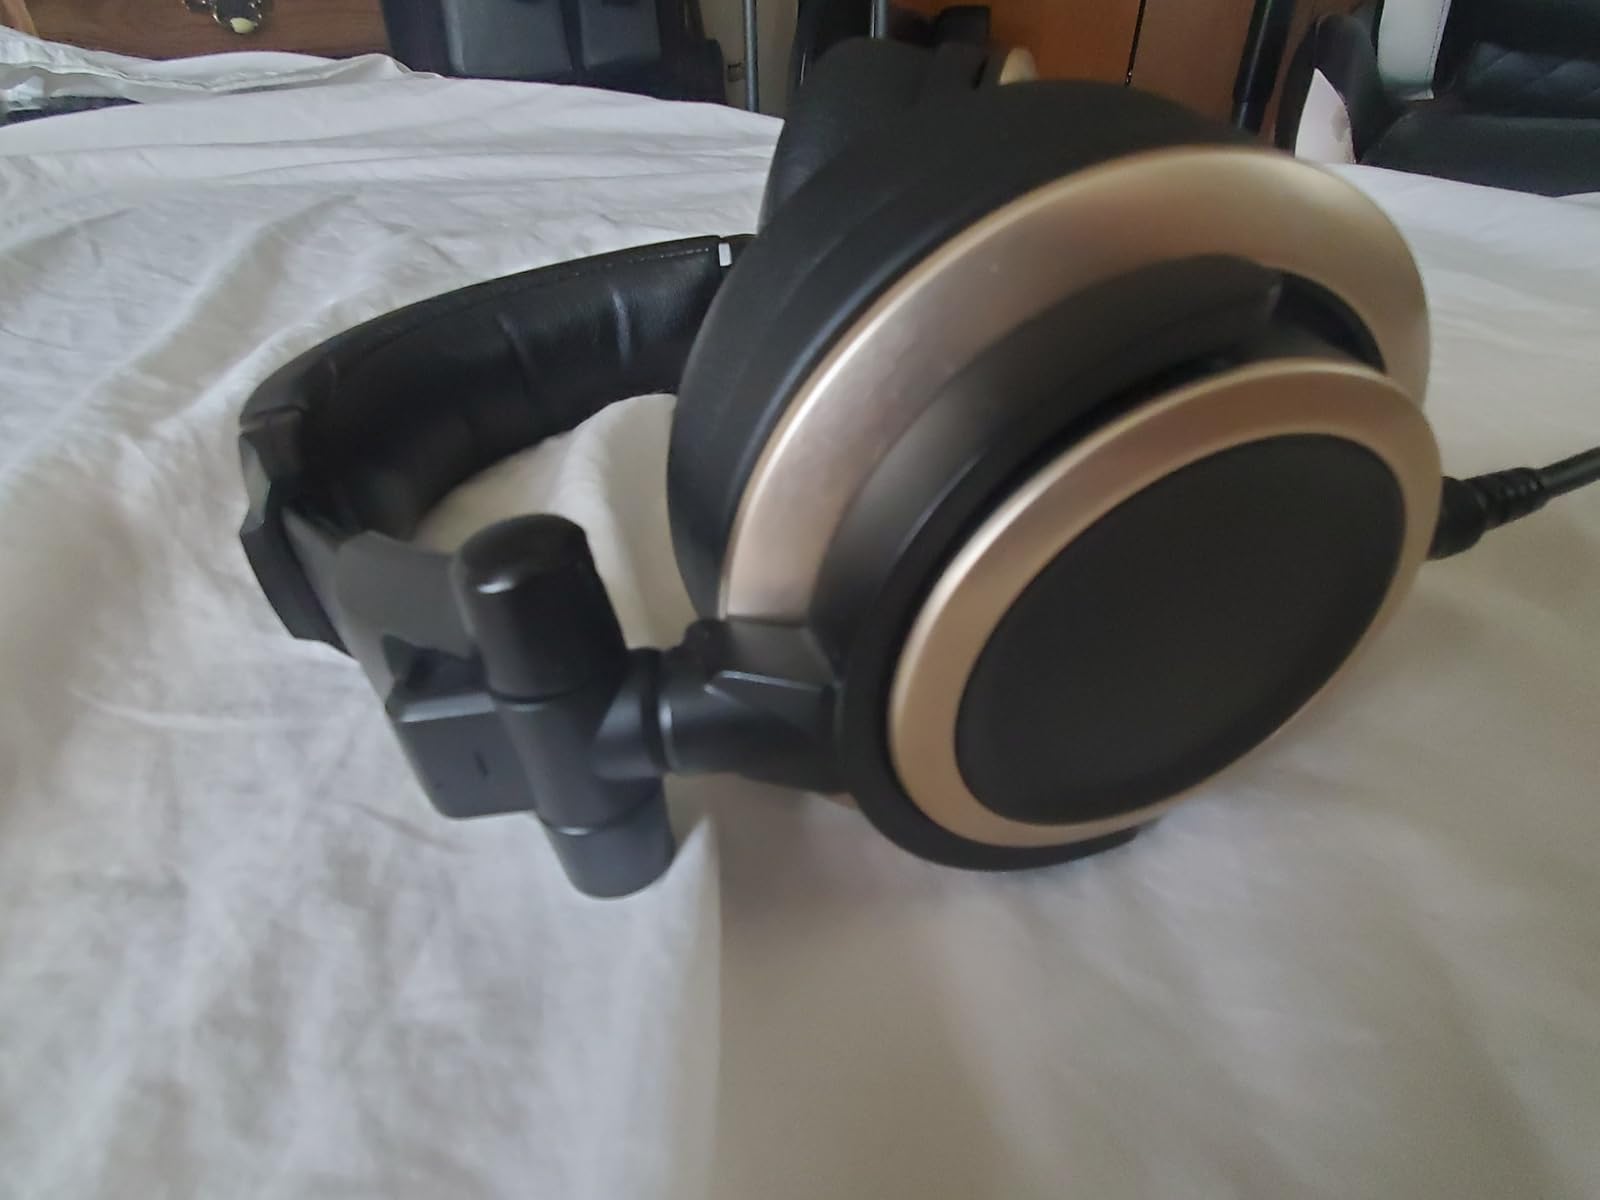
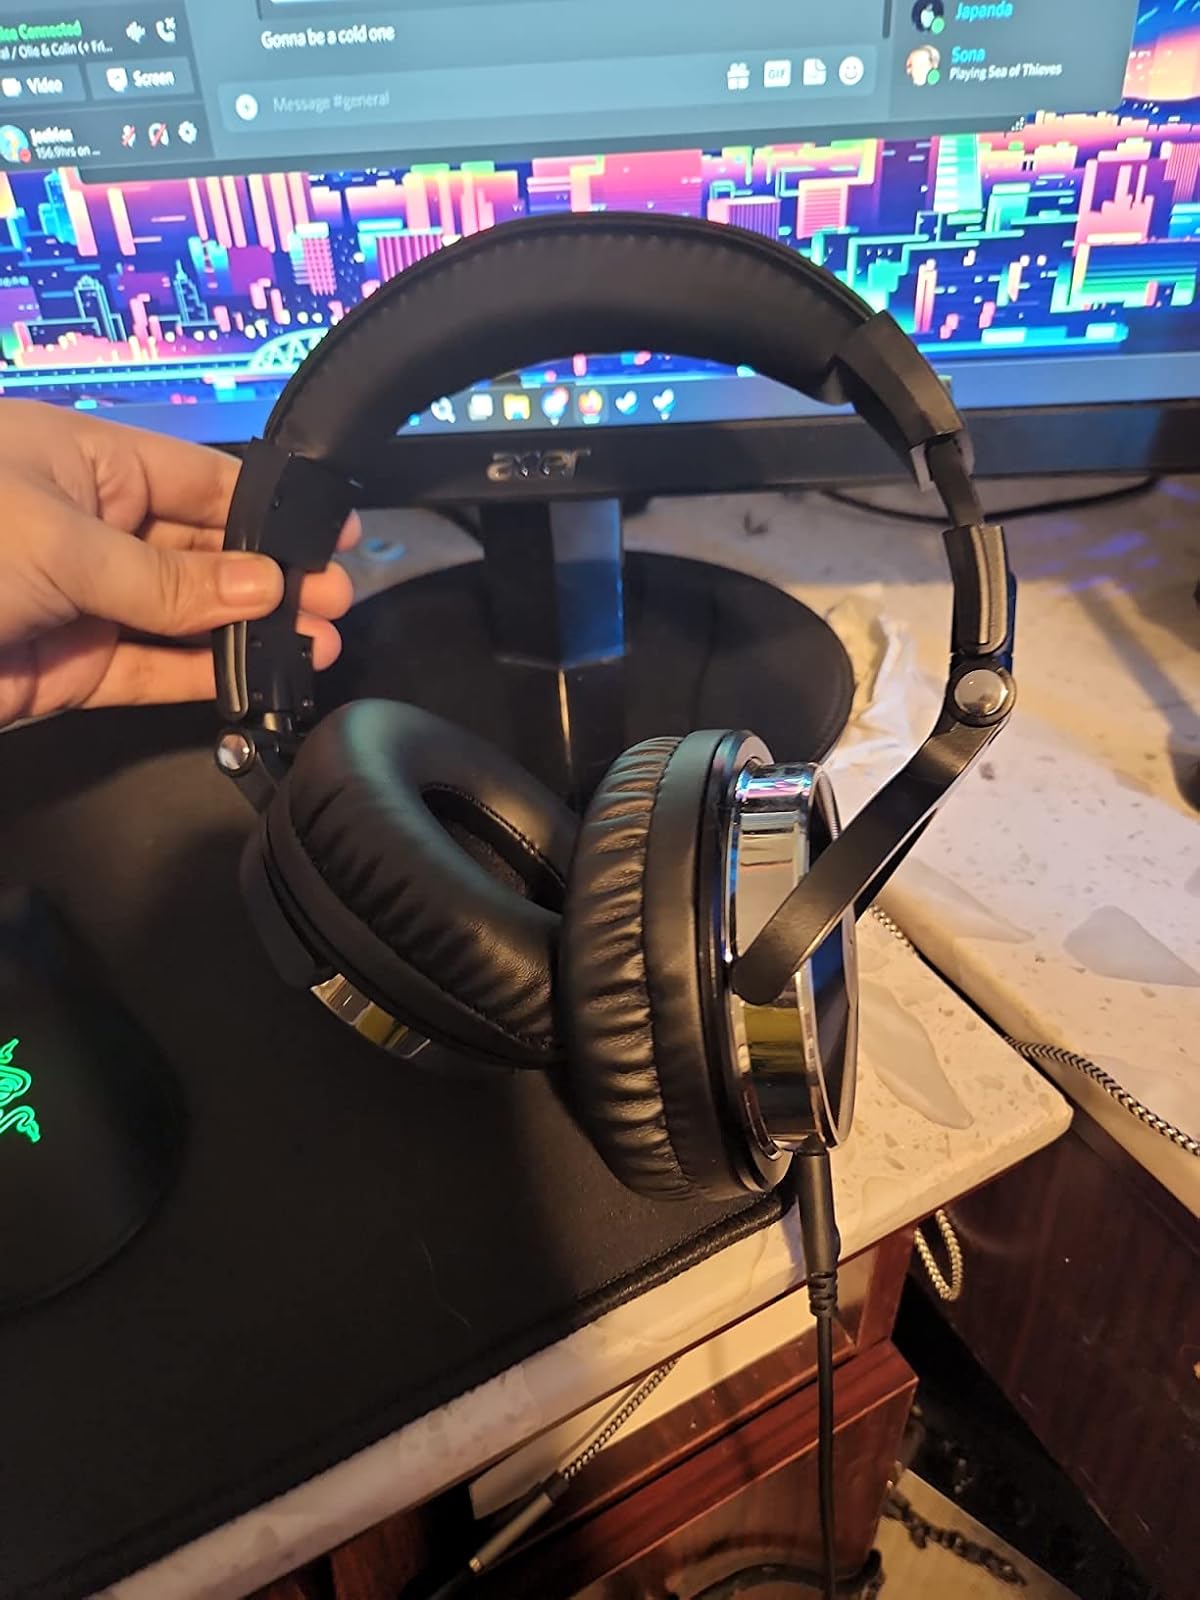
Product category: headphones
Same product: no